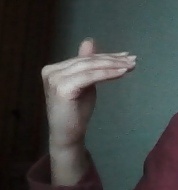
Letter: khaa